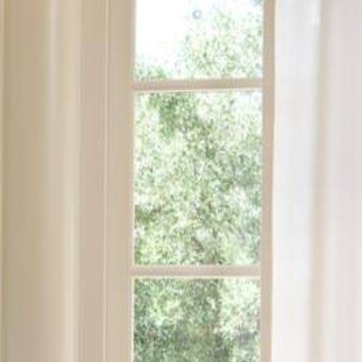
Material: glass